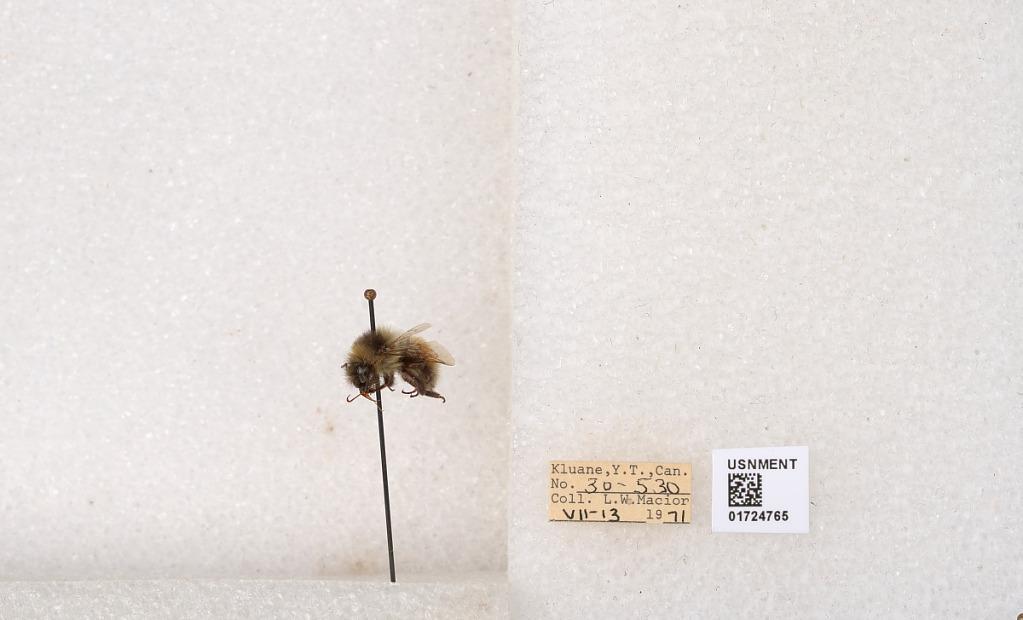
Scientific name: Bombus (Pyrobombus) sylvicola Kirby
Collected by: L. Macior
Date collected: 1971-7-13
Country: Canada
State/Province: Yukon Territory
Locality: Kluane National Park and Reserve
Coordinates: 60.7493, -139.504